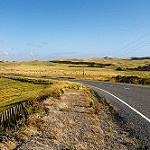
Scene: Outdoor